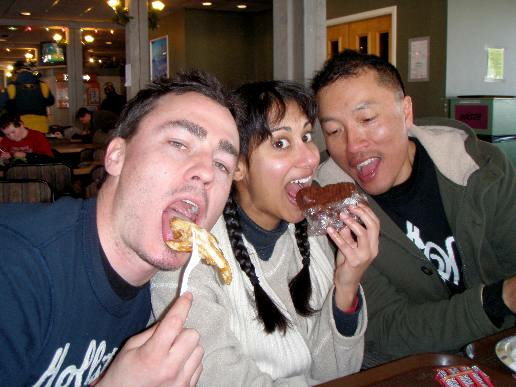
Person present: Yes